Royal Aircraft Factory B.E.2

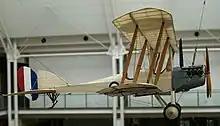
A B.E.2c at the Imperial War Museum in London

A number of B.E.2 fuselages were employed as makeshift gondolas for the hastily designed SS class "blimps", which were introduced into service by the Royal Naval Air Service for anti-submarine duties during March 1915. Later classes featured purpose-built gondolas.